Maizuru (train)

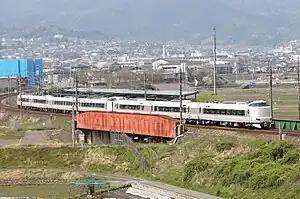
287 series EMU on a "Kinosaki" (4 cars) and "Maizuru" (3 cars) service, April 2011

The is a limited express train service operated by West Japan Railway Company (JR West) in Japan. It operates between and via the Sanin Main Line, and is one of the services that make up JR West's "" in northern Kansai.